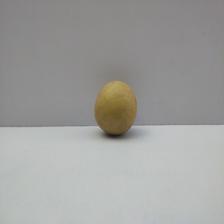
Size: Medium